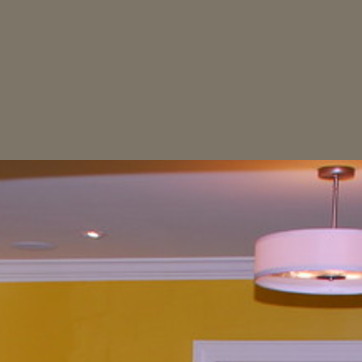
Material: painted